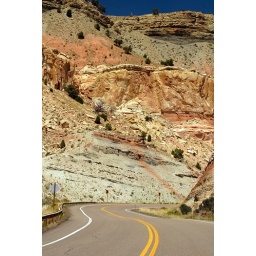
highway wall near manila colors